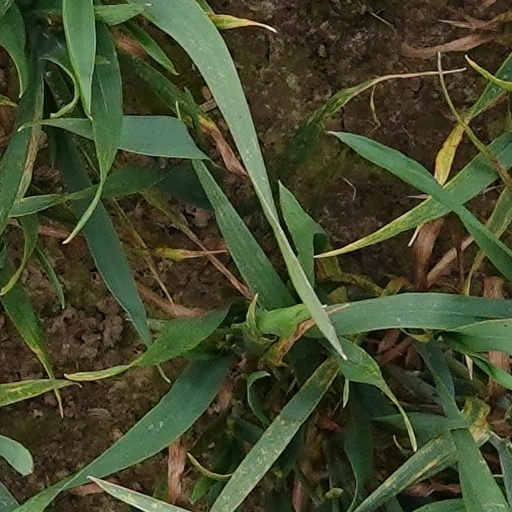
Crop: wheat